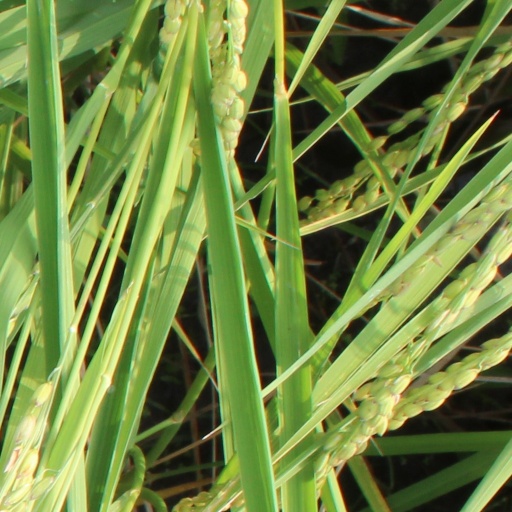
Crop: rice